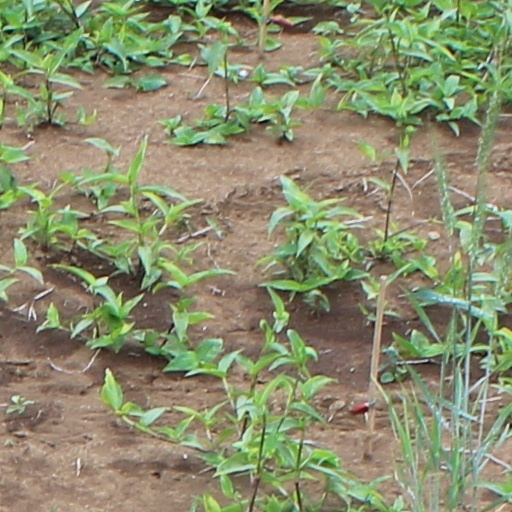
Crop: wheat